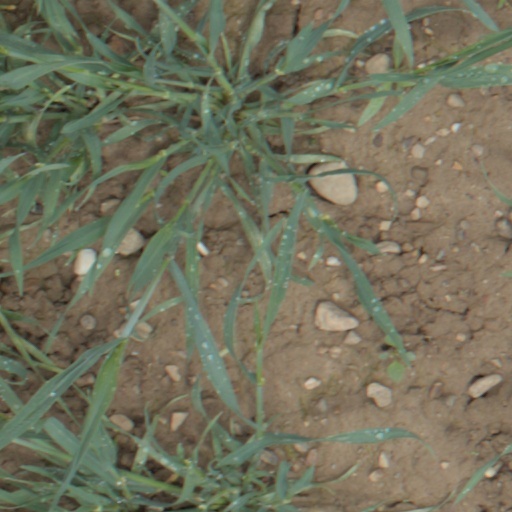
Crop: wheat